Hell Is for Heroes (film)

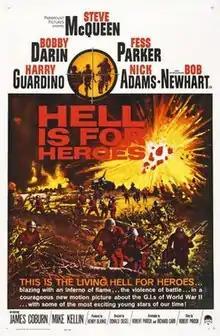
Theatrical release poster

Hell Is for Heroes is a 1962 American war film directed by Don Siegel and starring Steve McQueen. It tells the story of a squad of U.S. soldiers from the 95th Infantry Division who, in the fall of 1944, must hold off an entire German company for approximately 48 hours along the Siegfried Line until reinforcements reach them.